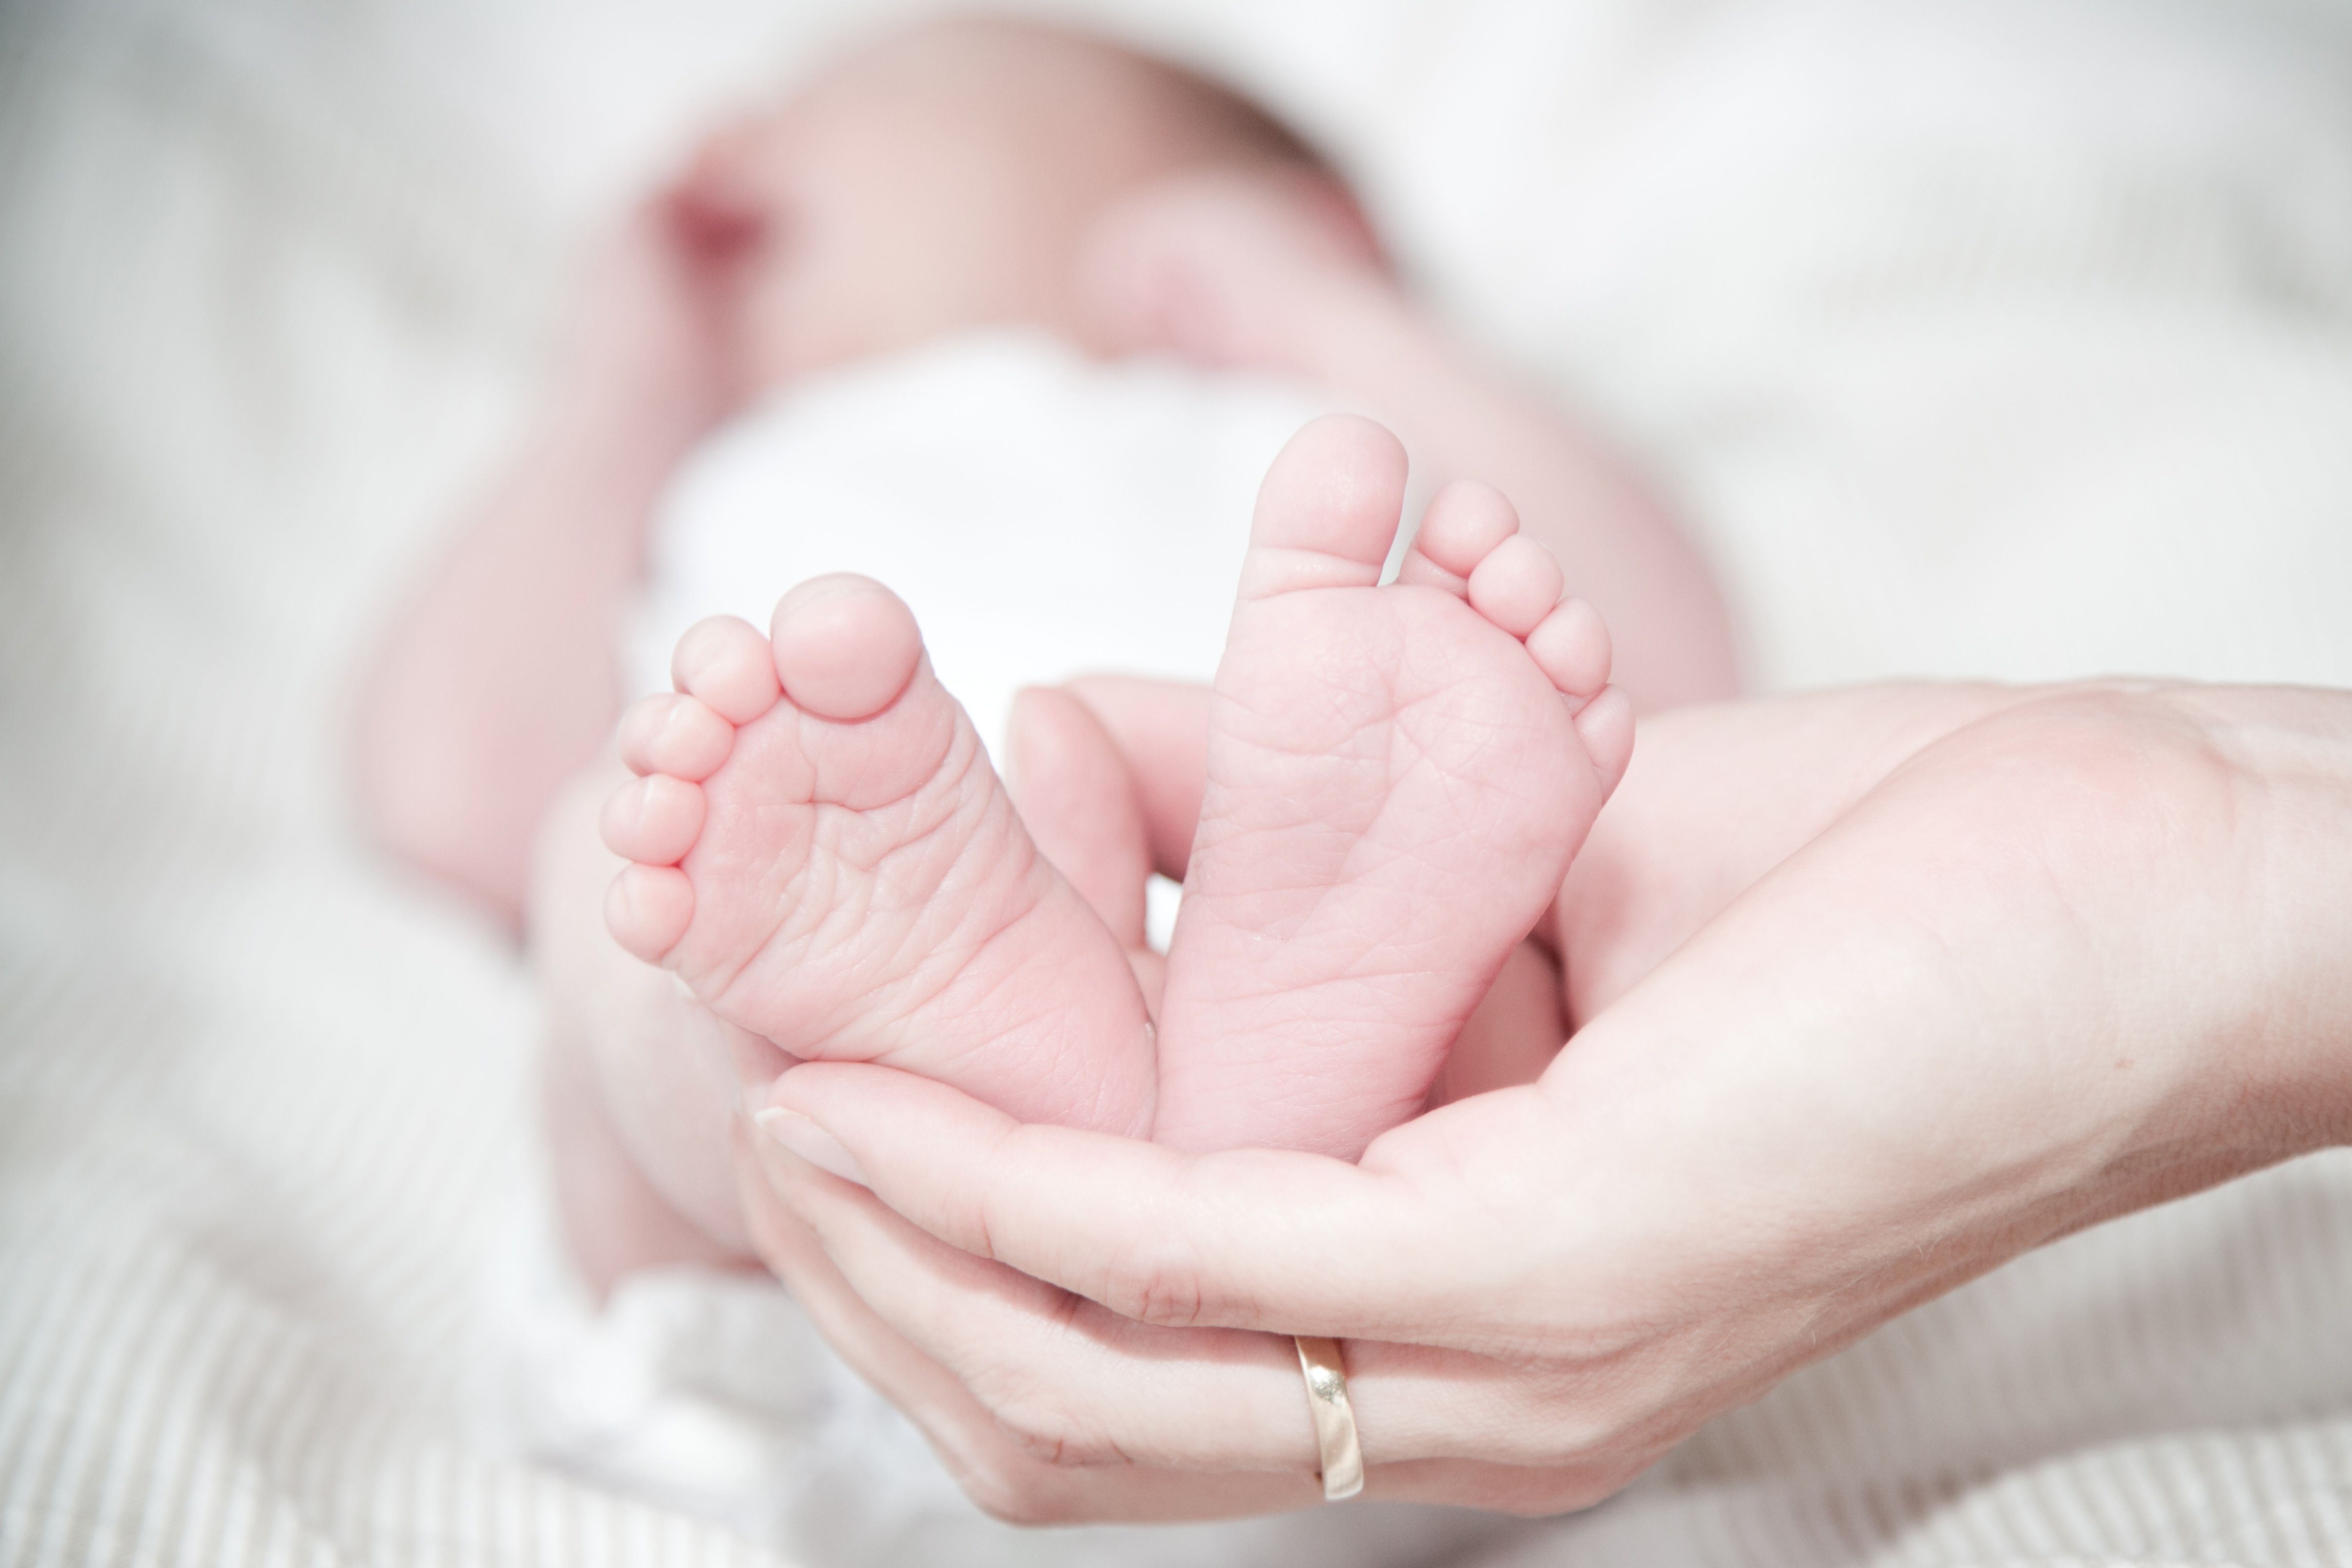
baby, child, skin, pink, nail, hand, foot, finger, leg, close up, toe, gesture, birth, toddler, sole, holding hands, love